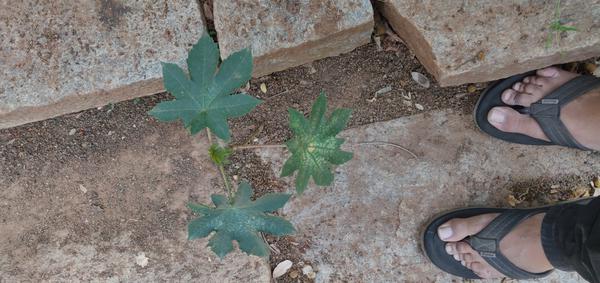
Plant: Castor